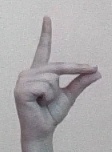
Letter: ta